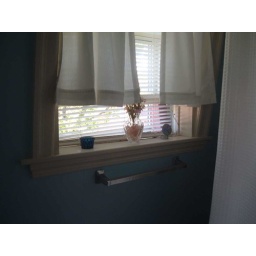
window in my bathroom